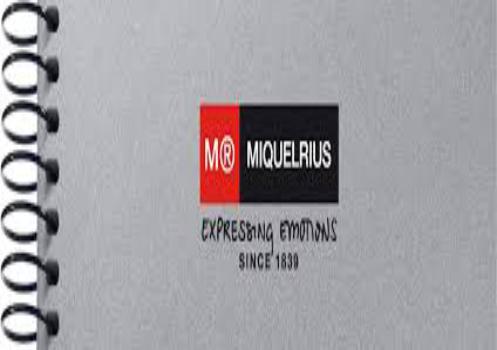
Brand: miquelrius-1
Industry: Necessities